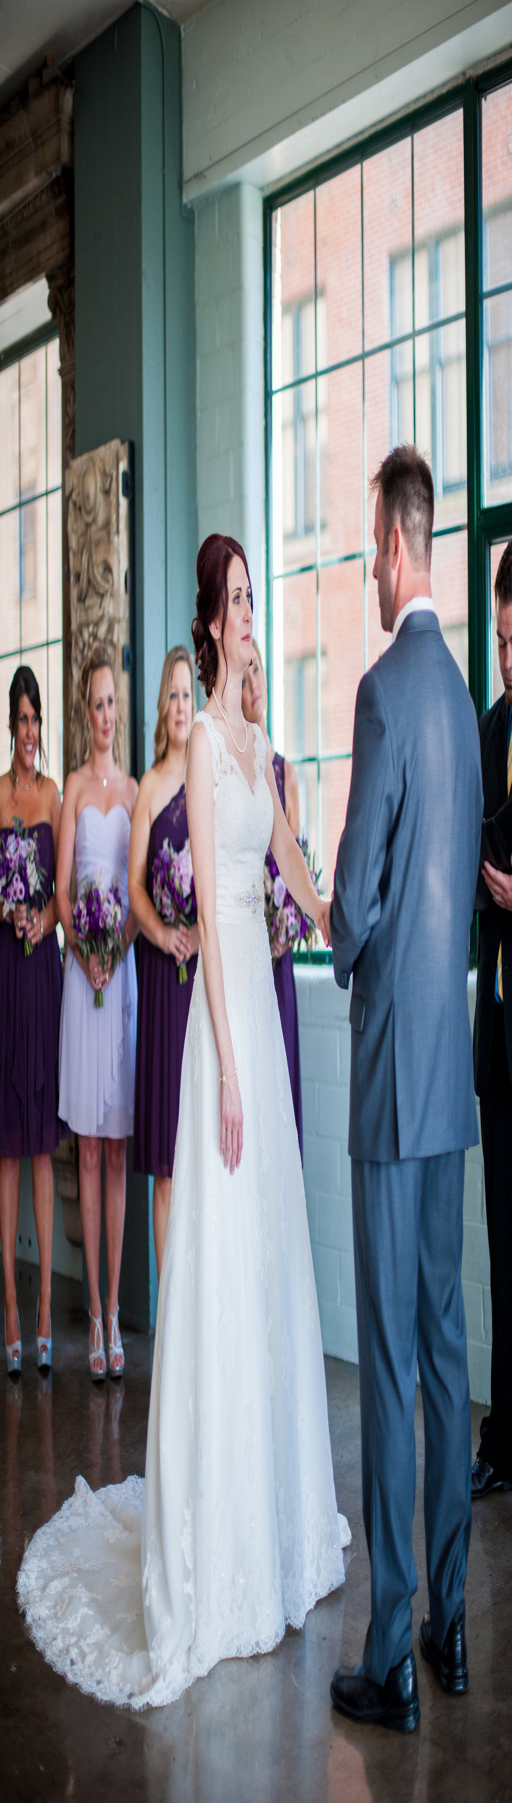
bride and groom tie the knot inside museum